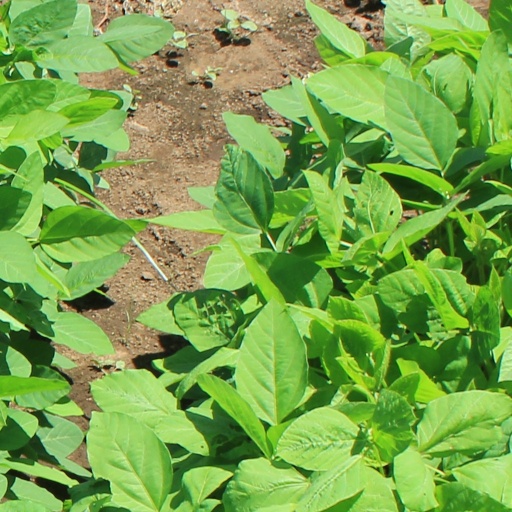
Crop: soybean